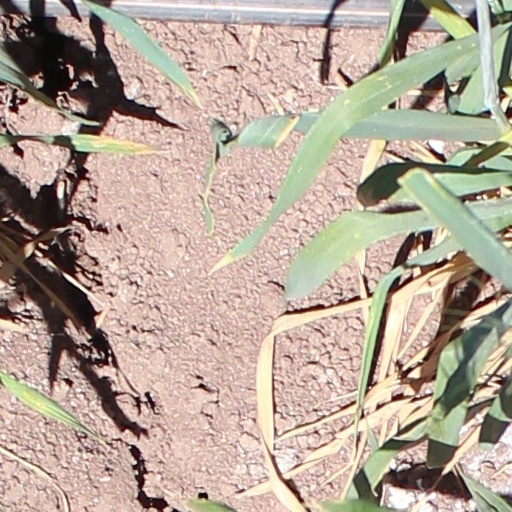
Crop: wheat